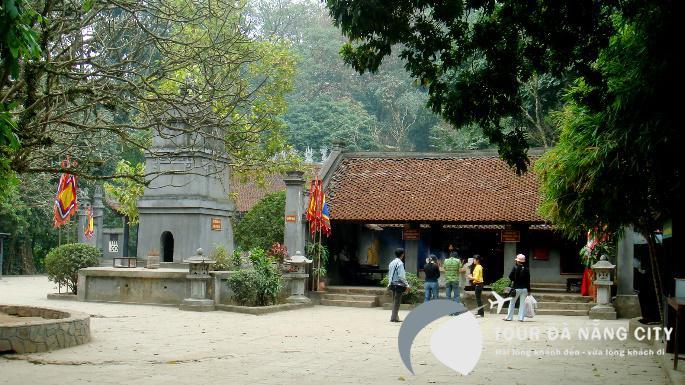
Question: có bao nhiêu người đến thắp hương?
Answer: bốn người